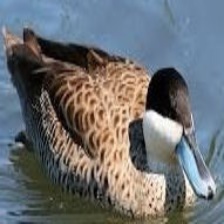
Species: PUNA TEAL
Scientific name: ANAS PUNA
ImageNet parent category: drake